178th Attack Squadron

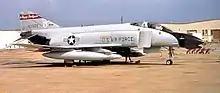
178th Fighter-Interceptor Squadron F-4D Phantom

The squadron was redesignated the 178th Fighter-Interceptor Squadron and reactivated at Fargo the same day. In September 1953 the squadron began to keep two F-51D Mustangs on alert status 14 hours a day. The squadron continued to maintain this alert in various forms for over 50 years until it lost its fighter mission in the summer of 2007. On 1 November 1954, the 192d began the transition from the piston-engine, propeller driven F-51D to its first jet aircraft, the Lockheed F-94A Starfire interceptor. The Starfire was armed with 20 millimeter cannon and was equipped with radar.